Semisopochnoi Island

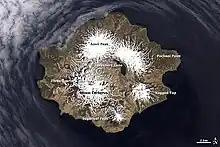
Satellite photo showing the Seven Mountains of Semisopochnoi

Semisopochnoi, the largest subaerial volcano of the western Aleutians, is 20 km wide at sea level and contains a caldera 8 km wide that formed as a result of the collapse of a low-angle, dominantly basaltic volcano following the eruption of a large volume of dacitic pumice. The high point of the island is 1,221 meter Anvil Peak, a double-peaked cone that forms much of the island's northern part. The three-peaked, 774-meter high Mount Young (formerly named Mount Cerberus) is a volcano within the caldera. Each of the peaks contains a summit crater; lava flows on the northern flank of Mt. Young appear more recent than those on the southern side. Other post-caldera volcanoes include the symmetrical 855 m high Sugarloaf Peak south-southeast of the caldera and Lakeshore Cone, a small cinder cone at the edge of Fenner Lake in the northeast part of the caldera. Most documented historical eruptions have originated from Mt. Young, although Coats (1950) considered that both Sugarloaf and Lakeshore Cone within the caldera could have been active during historical time.